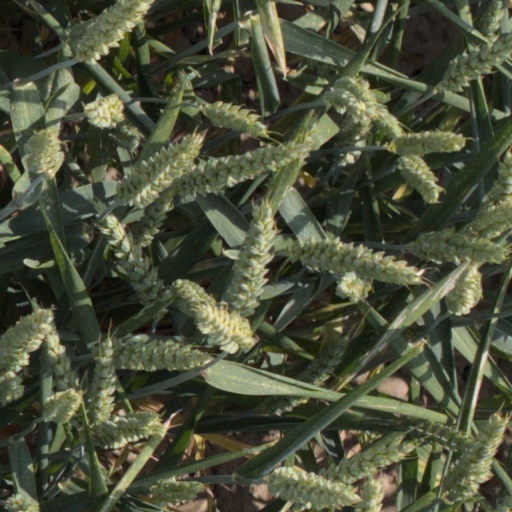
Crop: wheat